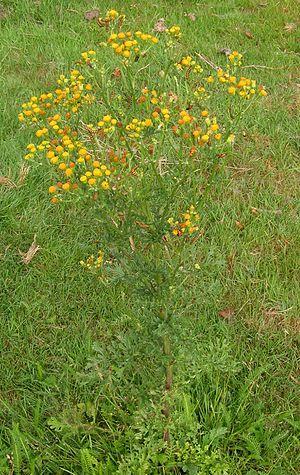
La Goutte-de-sang, également appelée Carmin ou Écaille du séneçon, est une espèce de lépidoptères de la famille des Arctiidae.